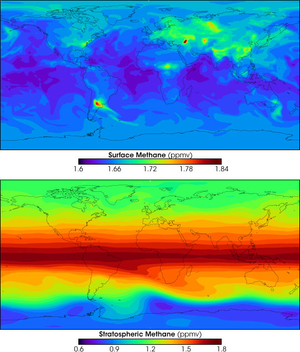
Le méthane est un composé chimique de formule chimique CH₄, découvert et isolé par Alessandro Volta entre 1776 et 1778. C'est l'hydrocarbure le plus simple, et le premier terme de la famille des alcanes.
Le torchage ou « brûlage des gaz » est l'action de brûler, par des torchères, des rejets de gaz fossile à différentes étapes de l'exploitation du pétrole et du gaz naturel. Les professionnels emploient fréquemment l'anglicisme flaring. Par extension on parle aussi de torchère pour nommer une installation de destruction de gaz combustibles pollués ou de ratés de fabrication dans certaines usines utilisant cette forme de décomposition thermique pour détruire par exemple certains gaz odorants...